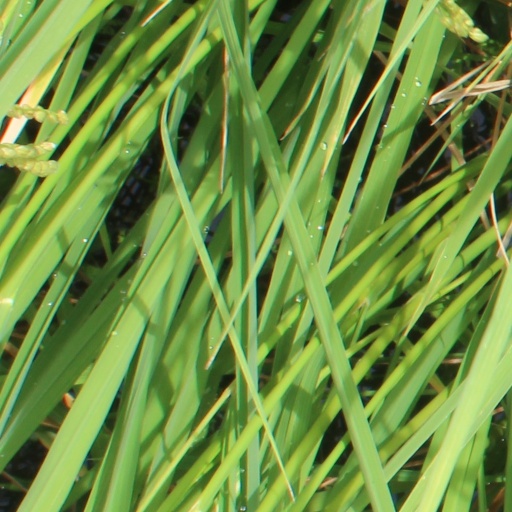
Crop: rice